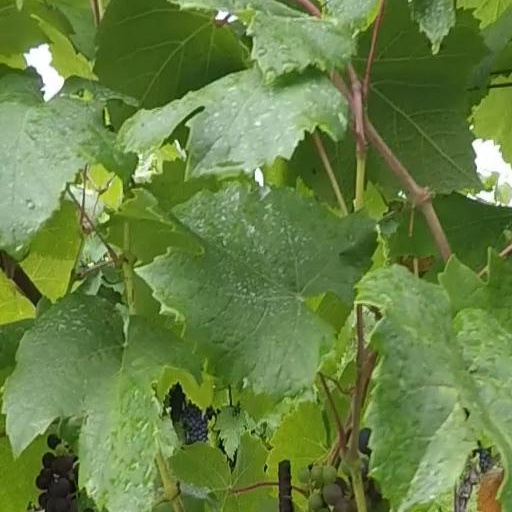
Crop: grape